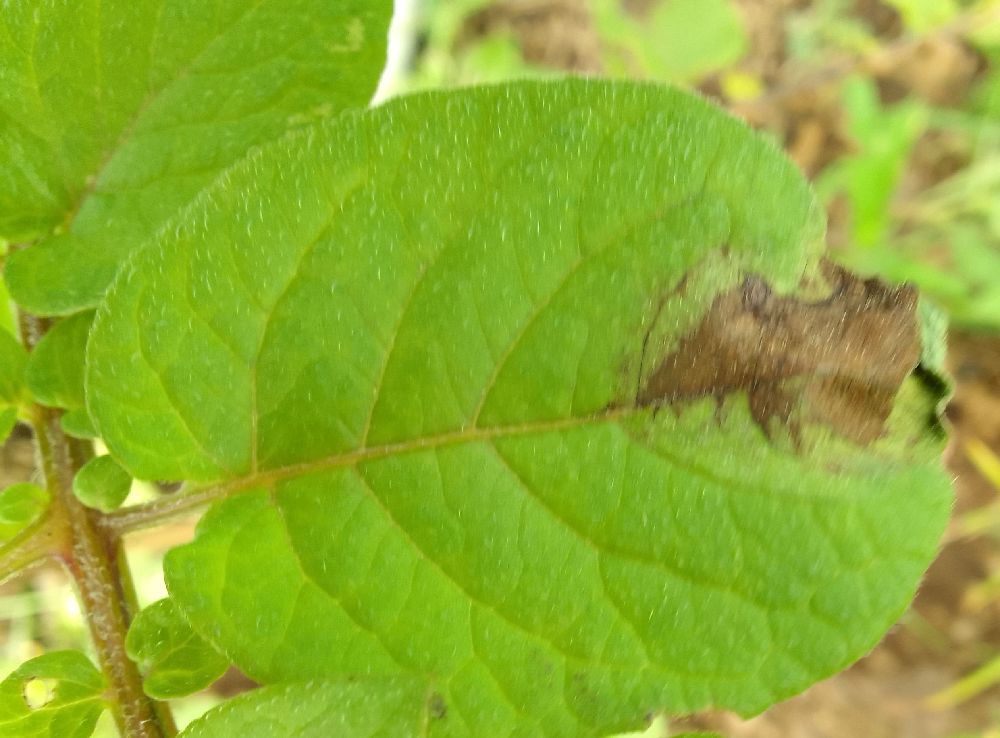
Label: Late blight